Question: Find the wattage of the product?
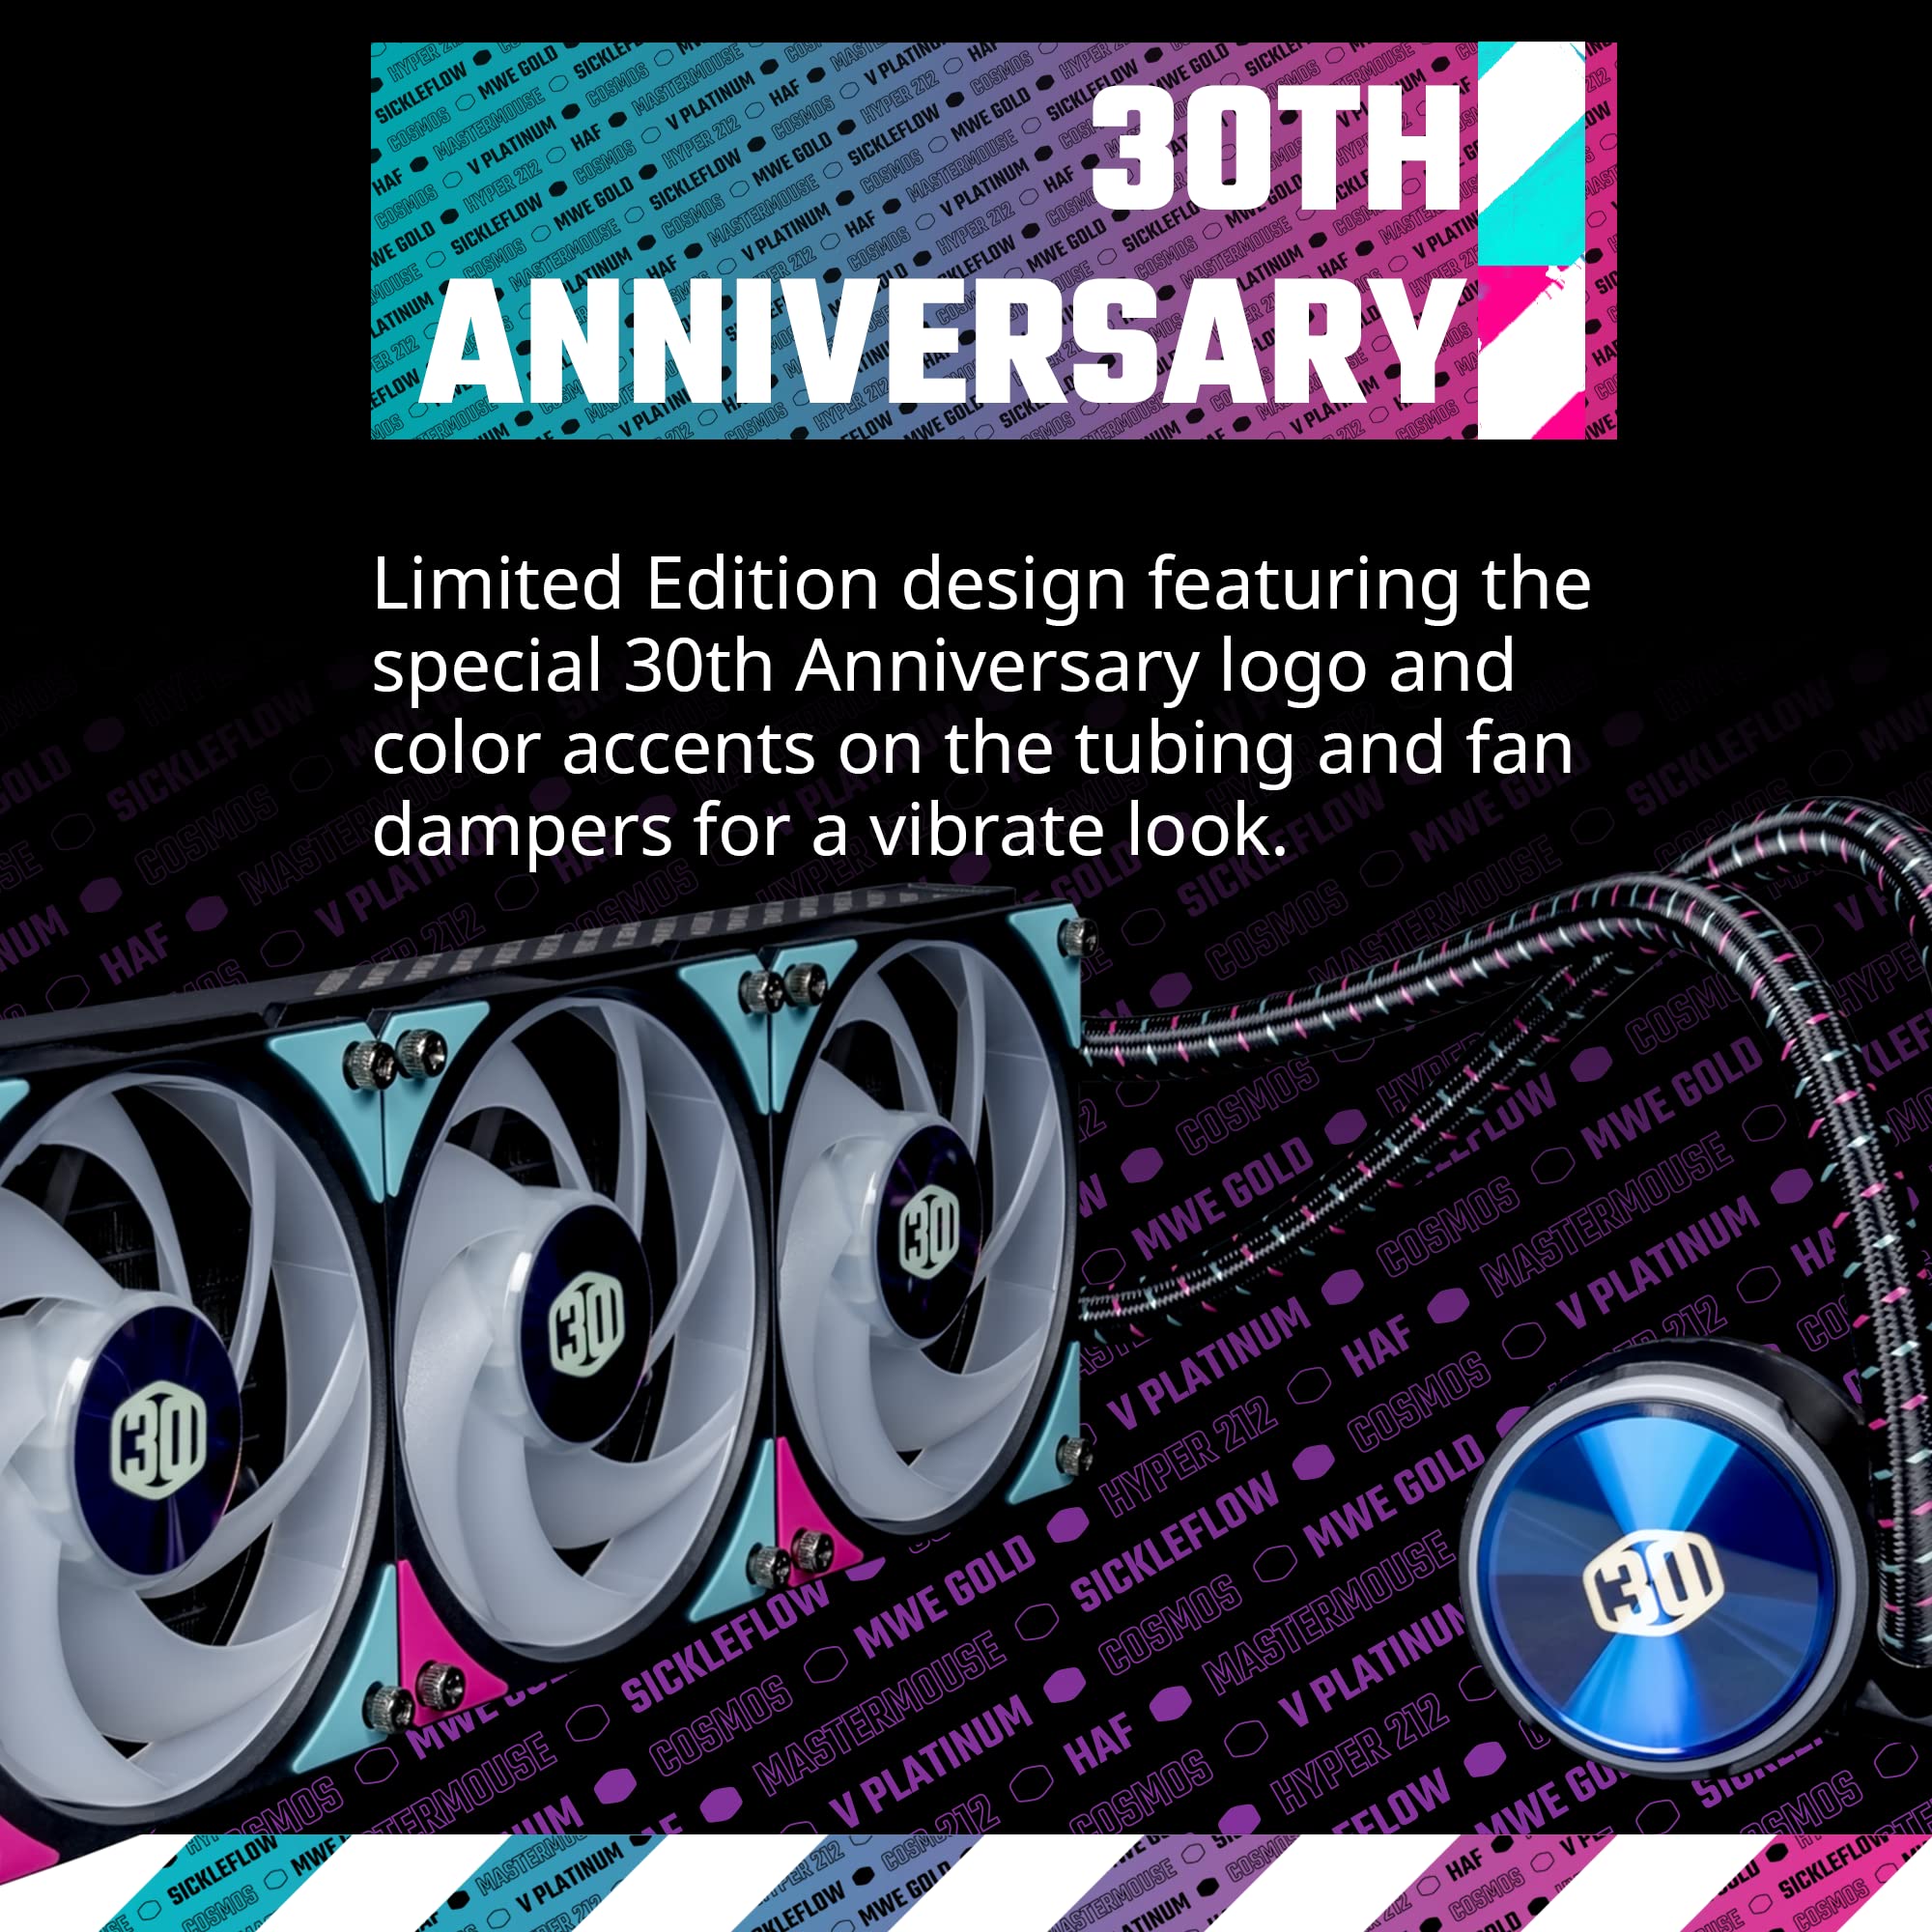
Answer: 2.0 watt